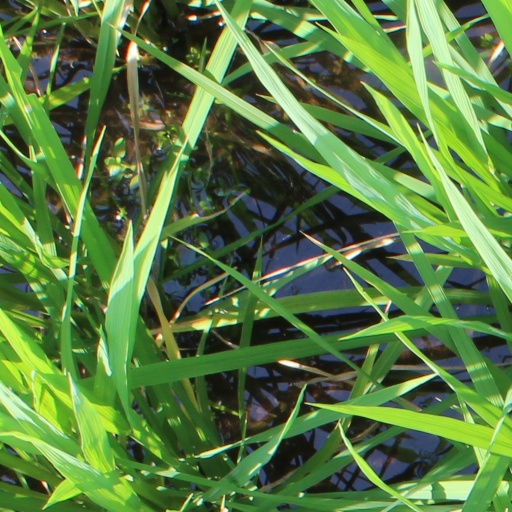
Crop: rice